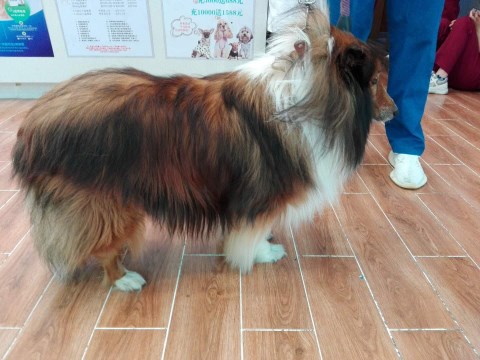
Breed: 274-n000110-Shetland_sheepdog